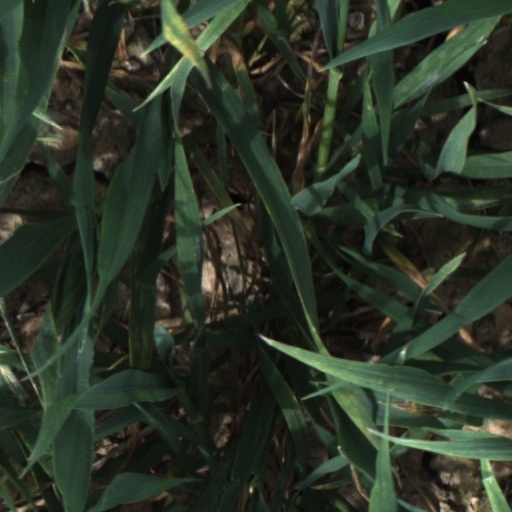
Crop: wheat